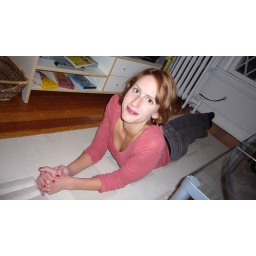
best seat in the house